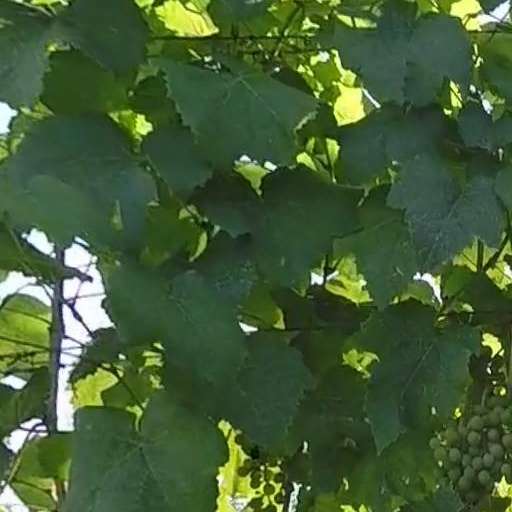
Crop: grape